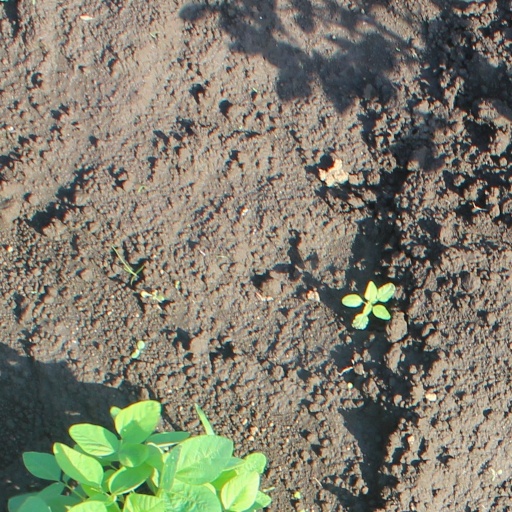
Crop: soybean